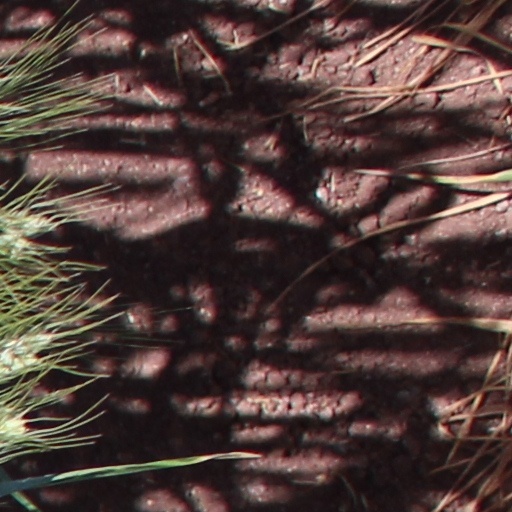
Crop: wheat